Marcus Trescothick

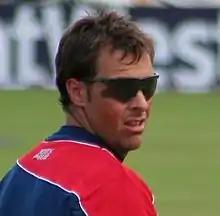
Trescothick in 2007

Marcus Edward Trescothick (born 25 December 1975) is an English former cricketer who played first-class cricket for Somerset County Cricket Club, and represented England in 76 Test matches and 123 One Day Internationals. He was Somerset captain from 2010 to 2016 and temporary England captain for several Tests and ODIs. Since retirement he has commentated and coached at both county and international level.